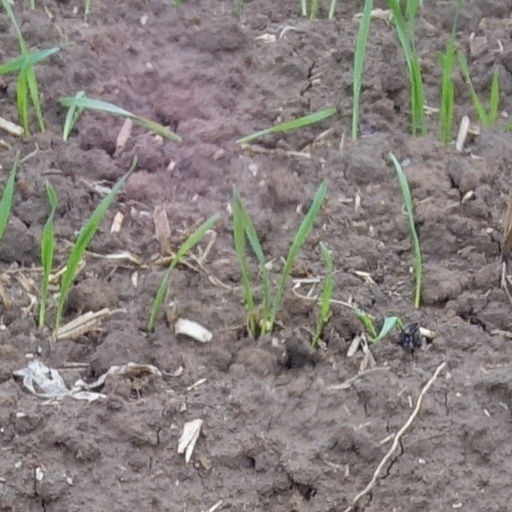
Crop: wheat